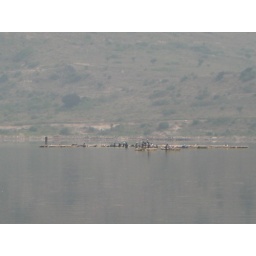
Mining the salt rocks out in the middle of the lake